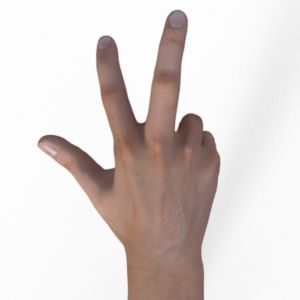
Label: scissors